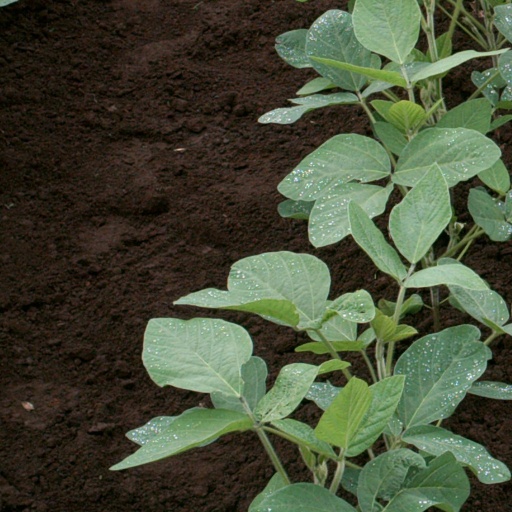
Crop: soybean